Judith Marquet-Krause

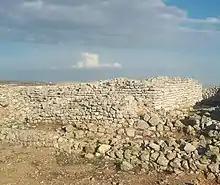
Et-Tell (Ai) ruins

Marquet-Krause joined John Garstang's excavation team at Jericho in 1932 or 1933, where she was in charge of the finds processing for graves. In 1933 she was appointed lead archaeologist at the Canaanite city of Ai, where she led excavations for three consecutive years between 1933 and 1935. The excavations were funded by Edmond Rothschild. The site had been first identified by WF Albright (1891–1971) at Et-Tell, about two kilometres southwest of Bethel. The purpose of Marquet-Krause's excavations was to confirm whether the description from the Book of Joshua, that Ai was a royal city in Canaan that was conquered along with Beth-el by the Israelites under Joshua, was true. In the first two seasons, the crew consisted of 80–100 people, one of whom was the archaeologist Ruth Amiran; for the 1935 season it expanded to 160 people.